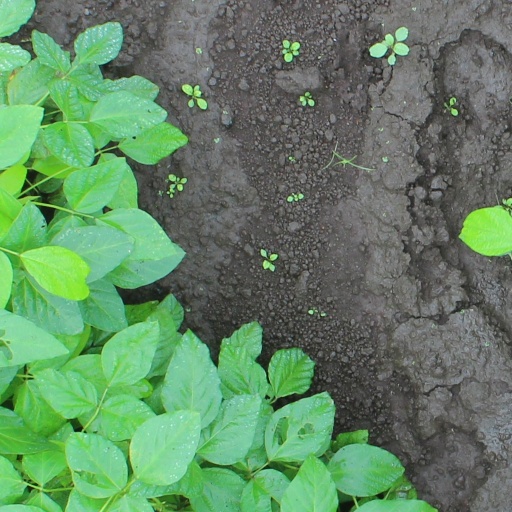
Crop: soybean